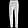
Label: Trouser